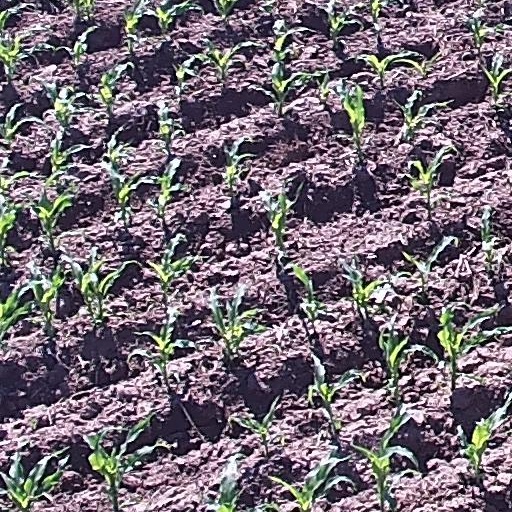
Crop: maize; corn